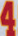
Number: 4